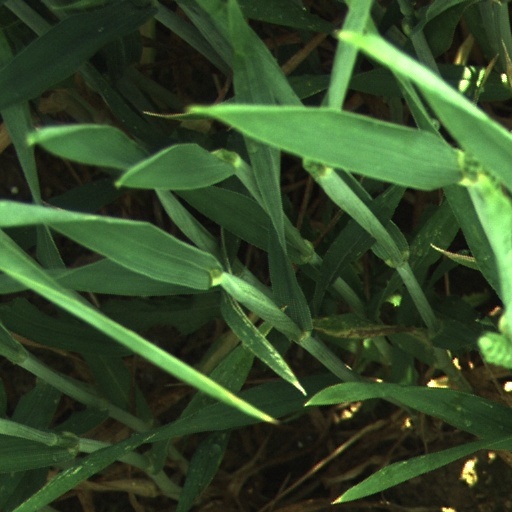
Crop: wheat